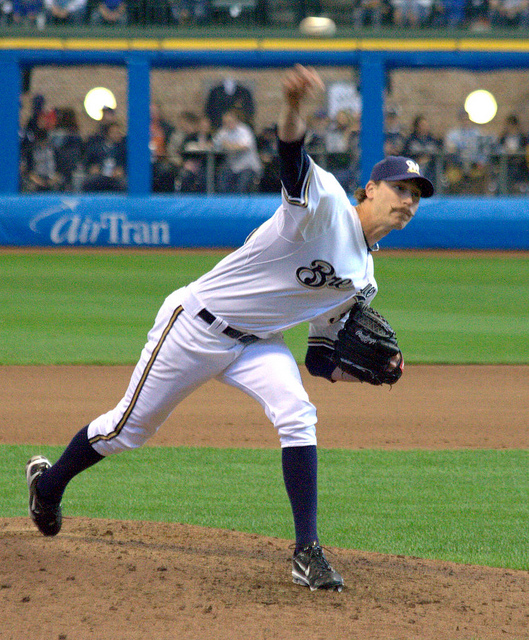
một người đàn ông đang nghiêng người để ném bóng ở trên sân